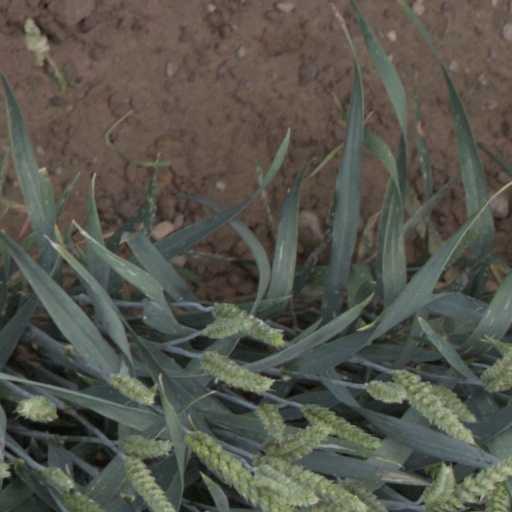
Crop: wheat